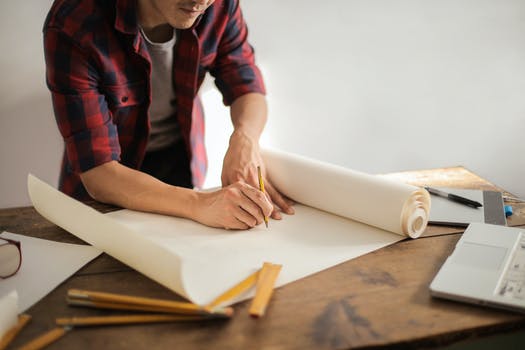
Label: No Watermark